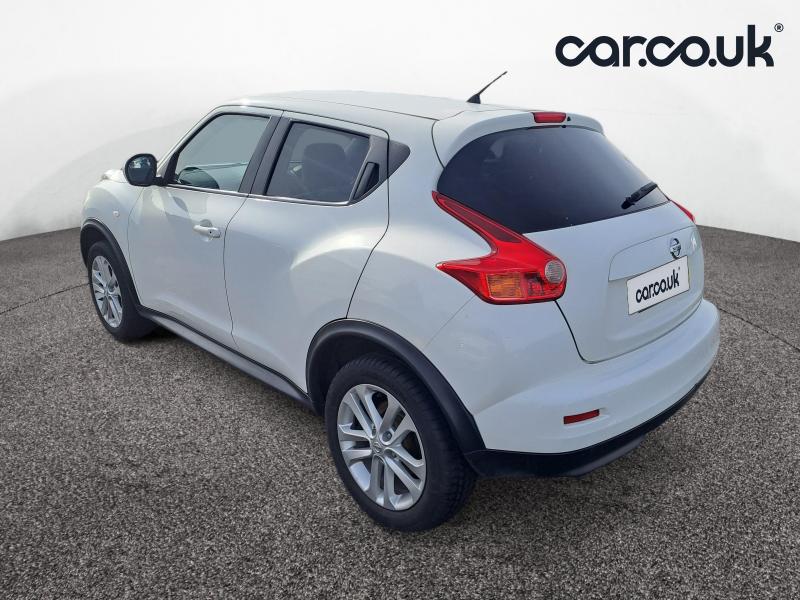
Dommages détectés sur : pare-choc arrière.
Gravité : mineur